All Souls' Hospital

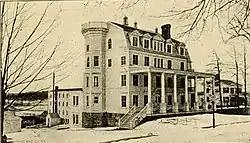
The expanded Arnold's Tavern, moved to Mt. Kemble Avenue, served as its first location

The All Souls' Hospital was a Catholic hospital based in Morristown, New Jersey. It was run in part by the Grey Nuns of Montreal. Its founding chair was Paul Revere, lawyer, civic leader, and great-grandson of American revolutionary figure Paul Revere.